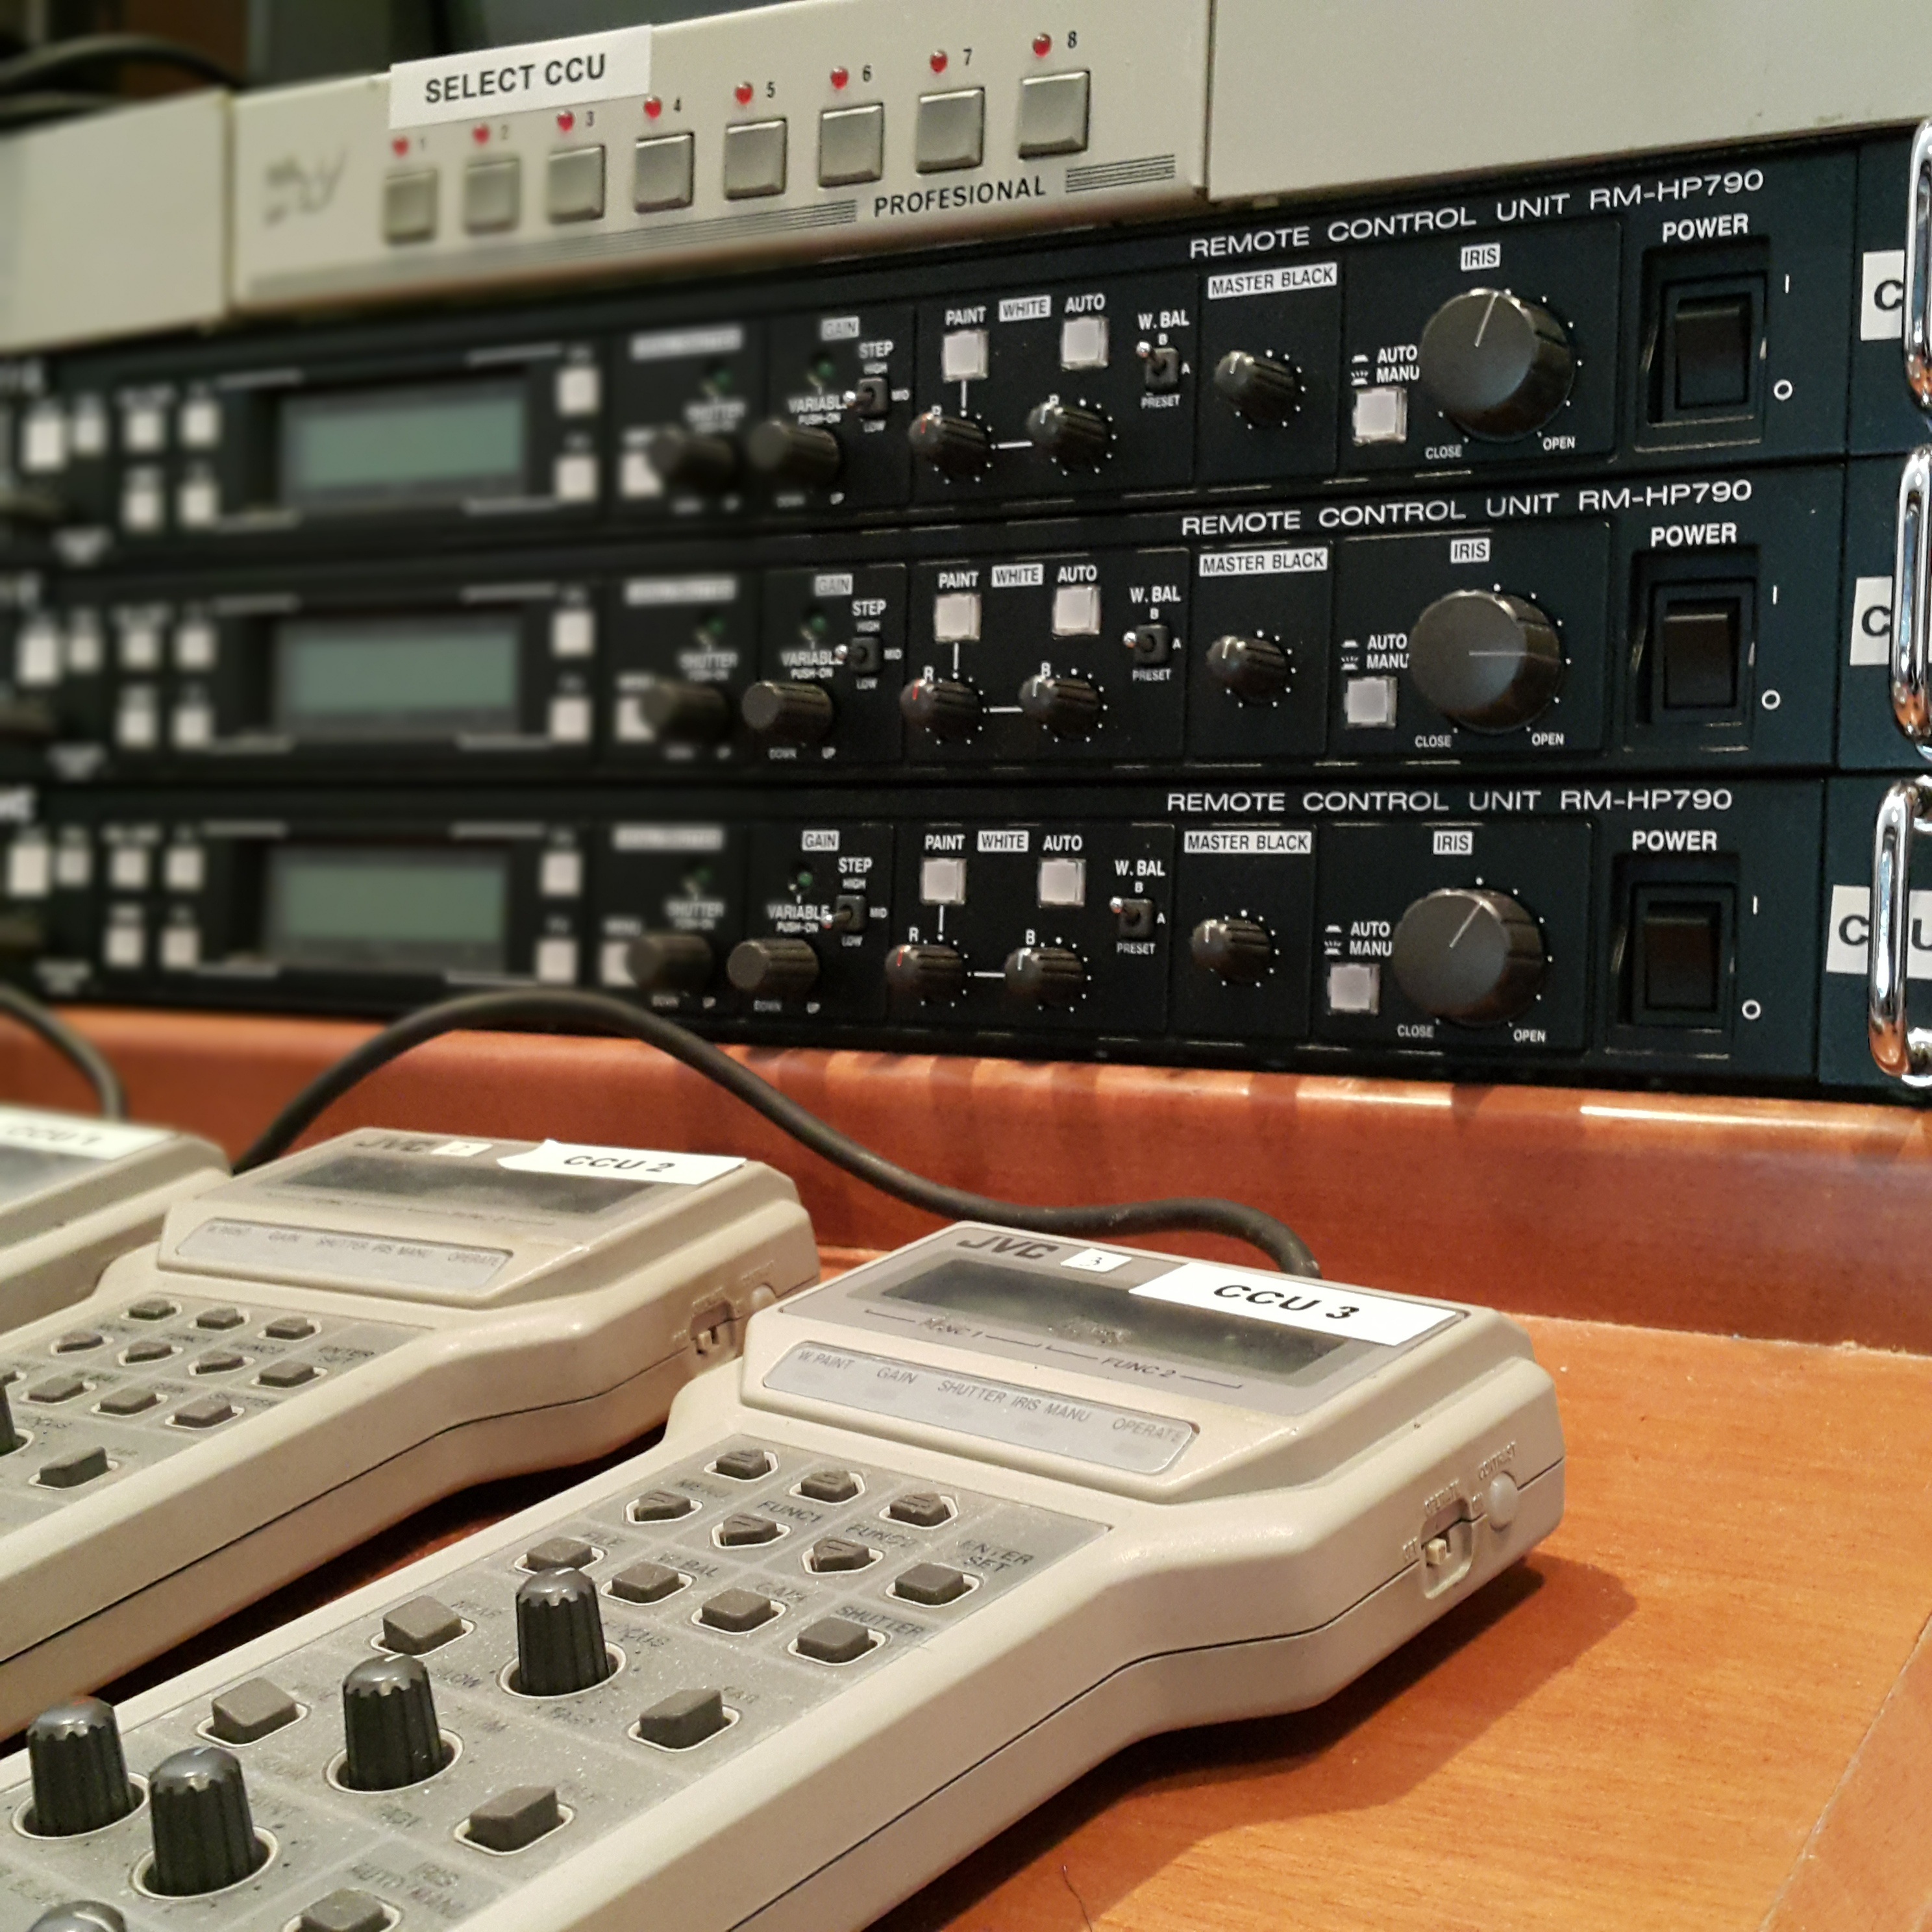
technology, tv, electronics, cinema, director, multimedia, synthesizer, radio receiver, post production, musical keyboard, electronic instrument, communication device, analog synthesizer, realization of video, video editing